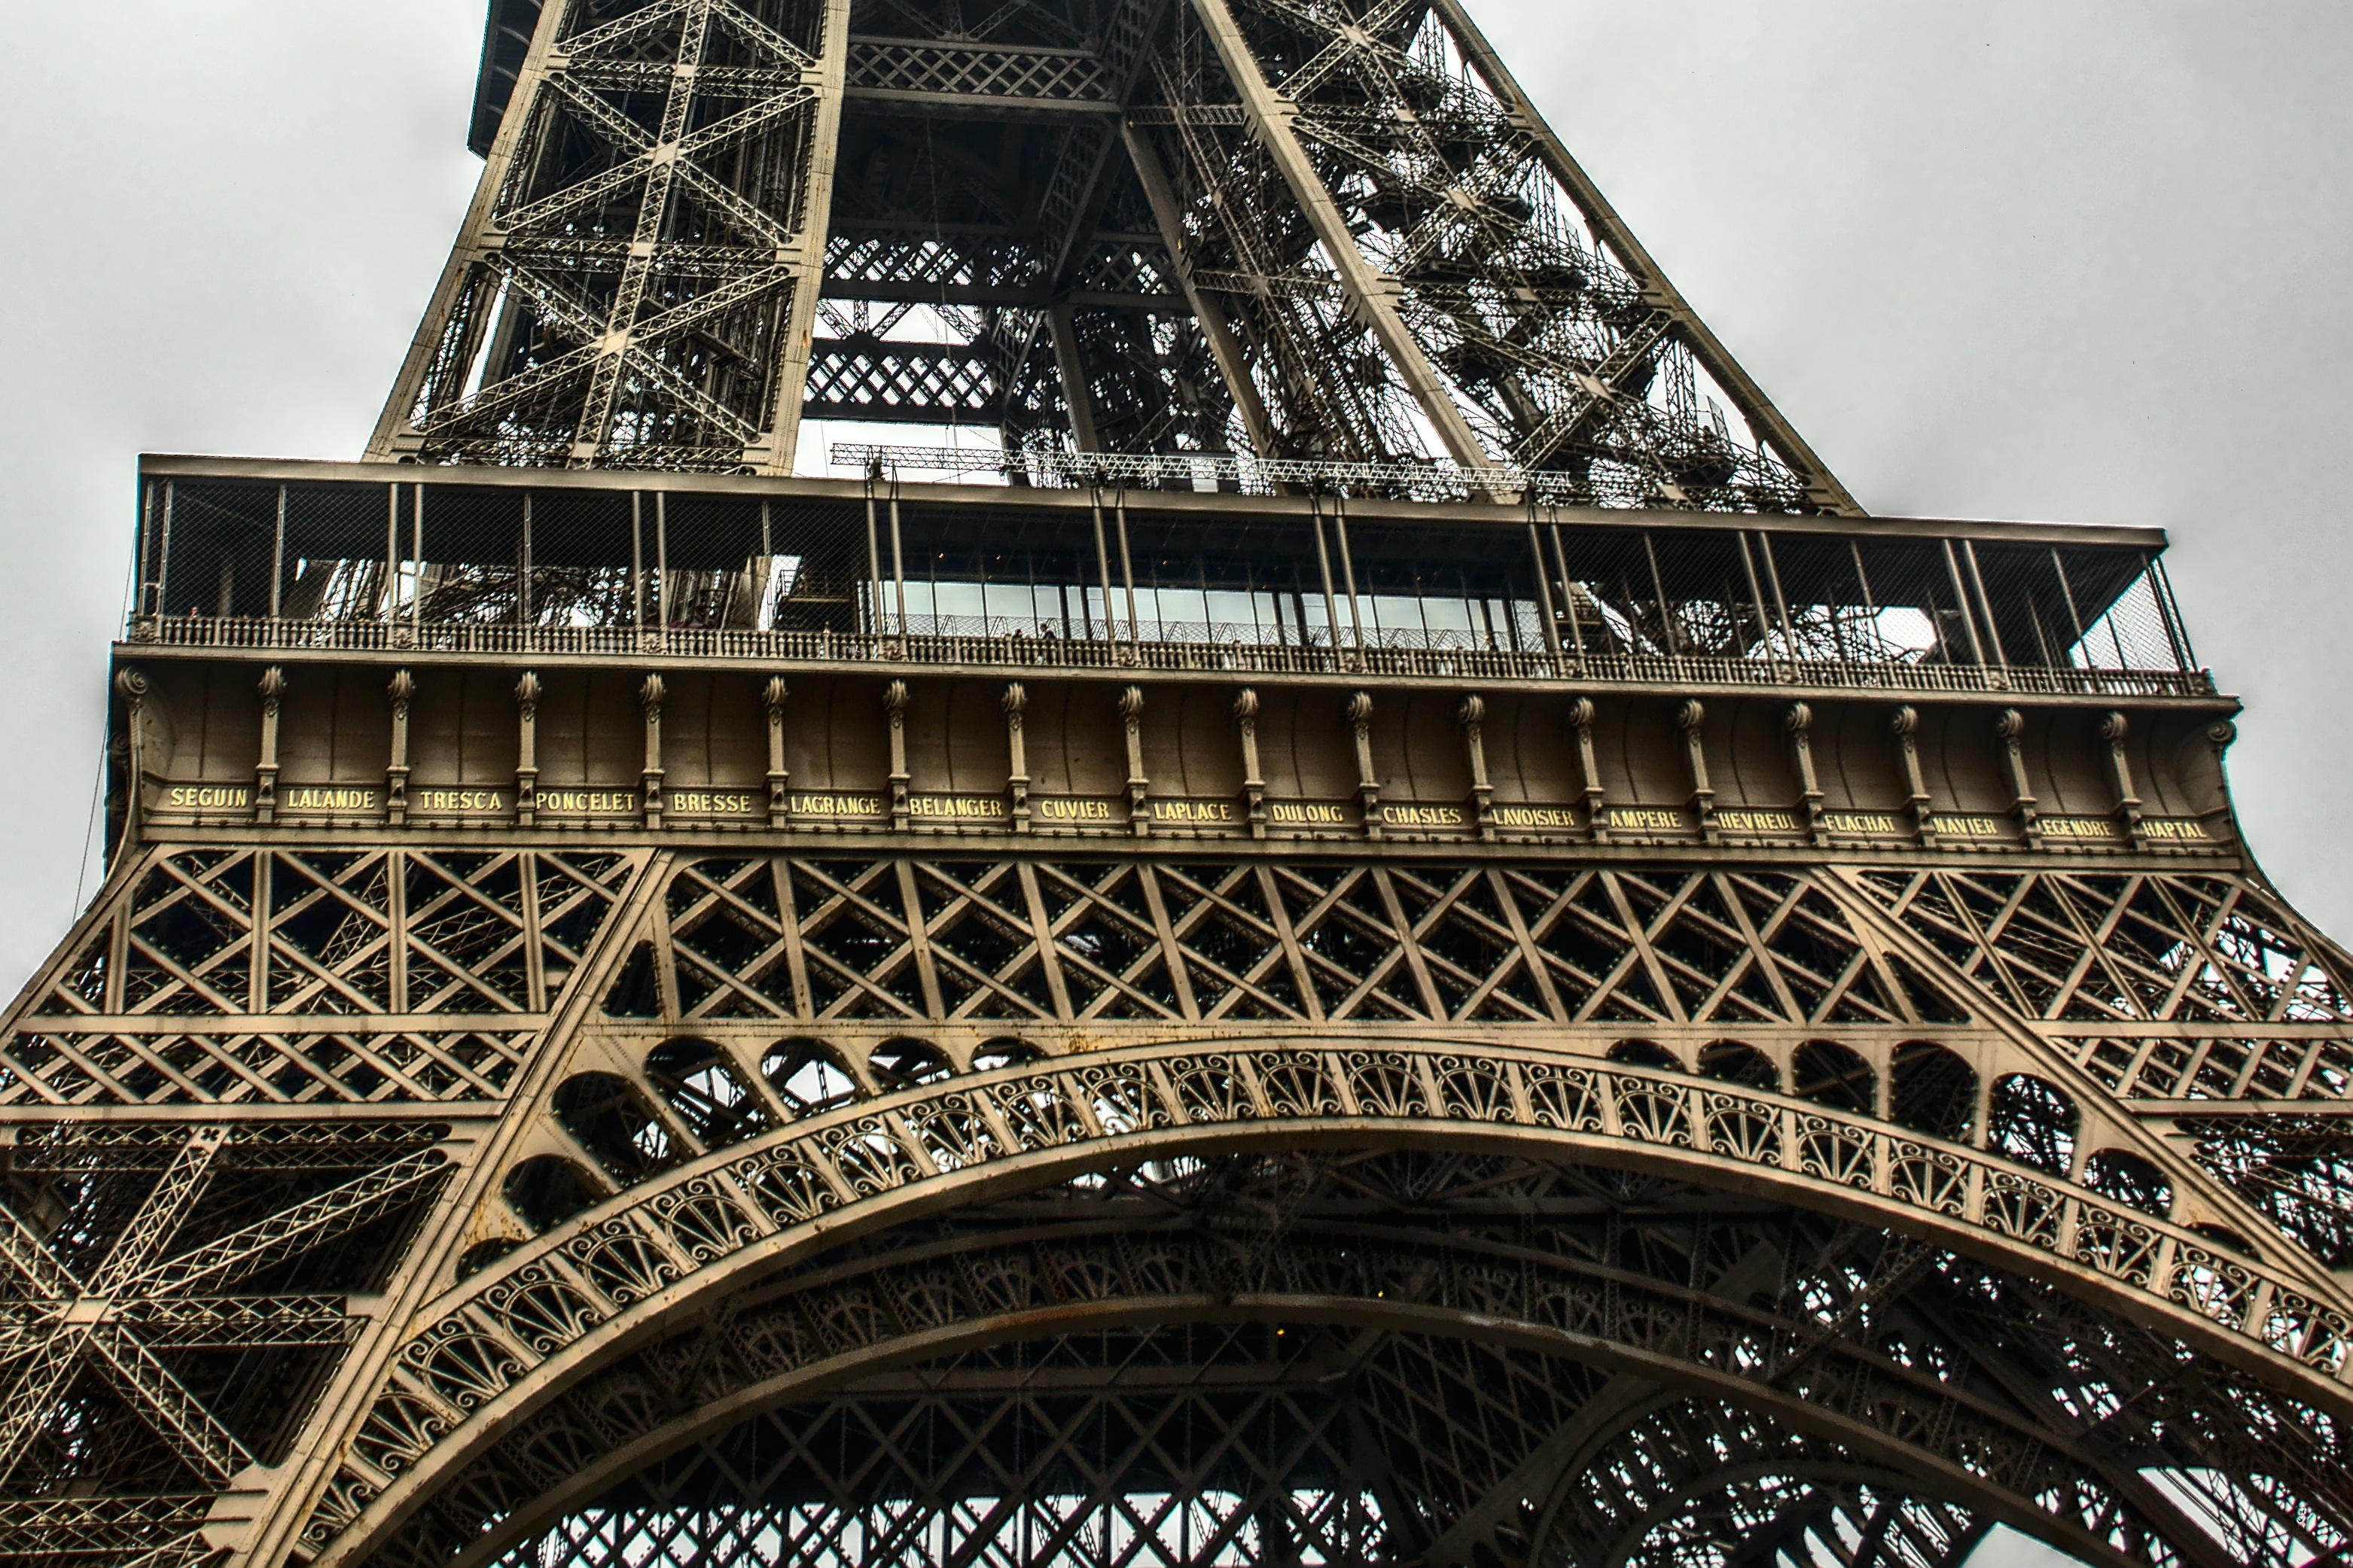
architecture, structure, skyscraper, monument, cityscape, arch, tower, opera house, landmark, facade, symmetry, metropolis, ancient history